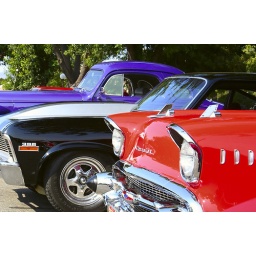
Various classic cars on display at the Altamont Cruisers classic car show in Livermore.